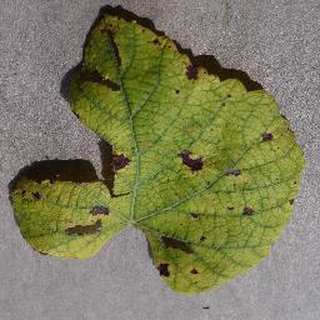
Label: grape_leaf_blight